Les Gibbs

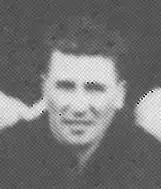

Leslie Gibbs (10 August 1918 – 10 April 1976) was an Australian rules footballer who played with Melbourne in the Victorian Football League (VFL).